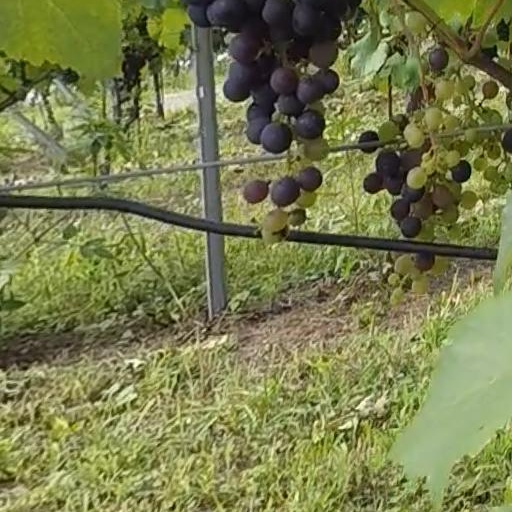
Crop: grape